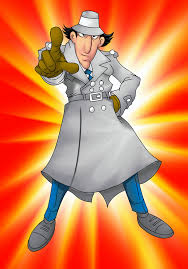
Portrait style: Cartoon Portrait